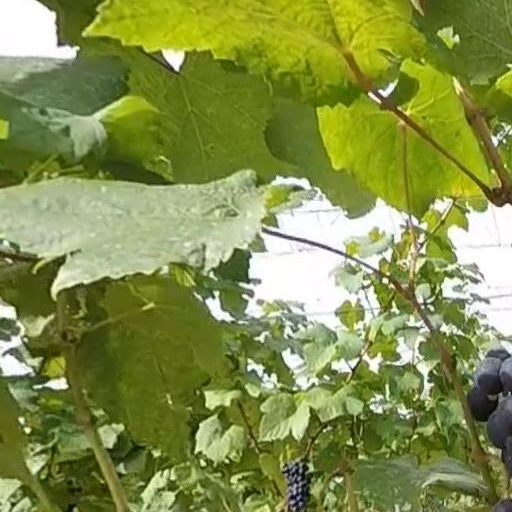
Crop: grape